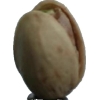
Label: pistachio